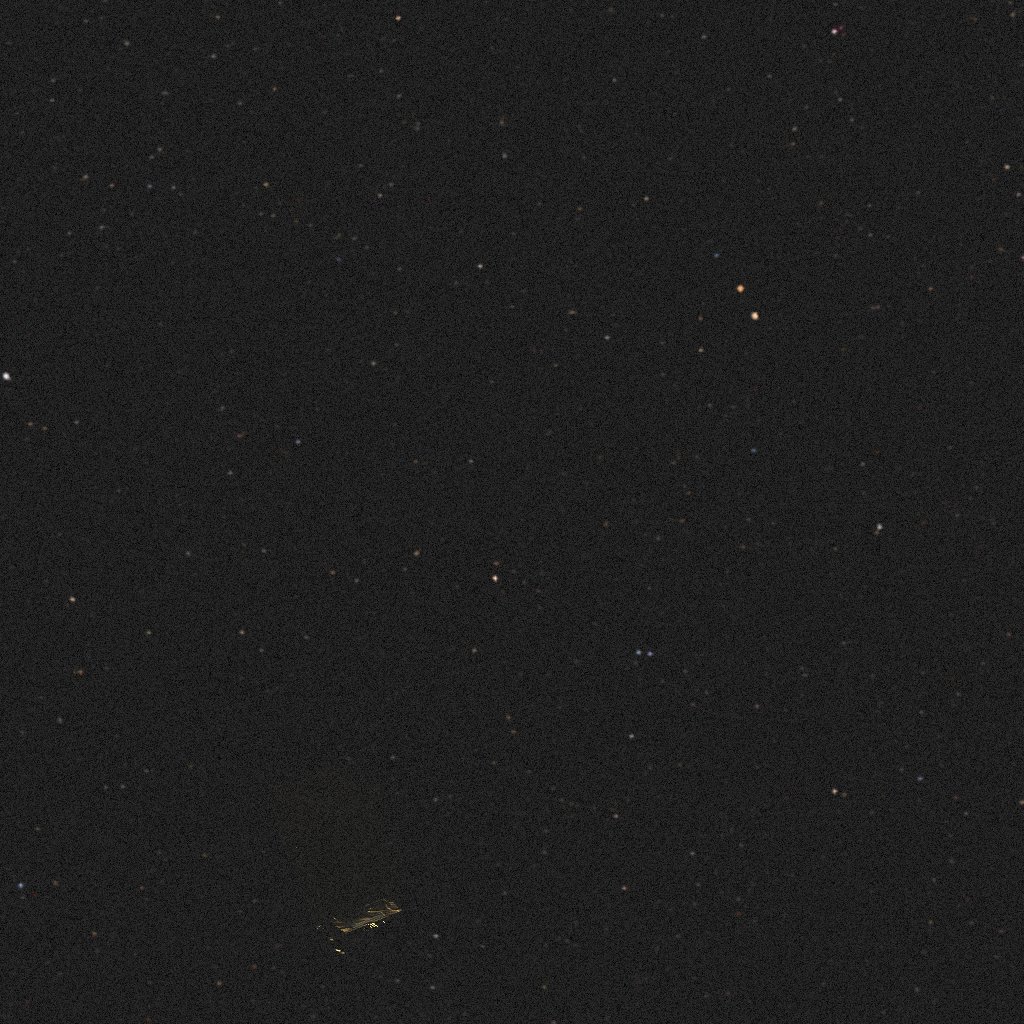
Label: lisa_pathfinder